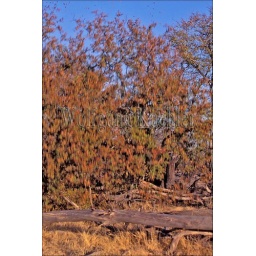
Botswana, okavango delta, moremi reserve, elephant pushing tree over to feed on leaves